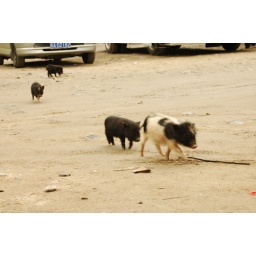
piggys in tibet! running to the bottom of cars and vans for warmth i think. HAHA cutesy!!!